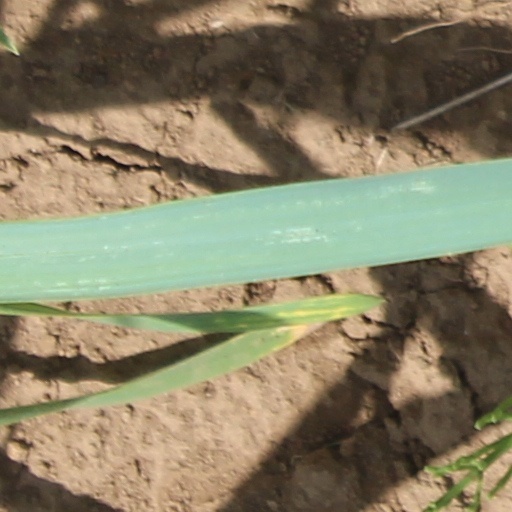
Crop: wheat